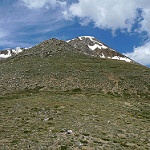
Label: mountain